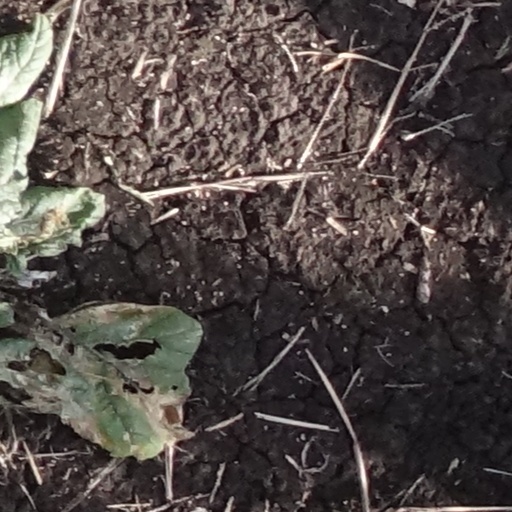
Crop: sorghum